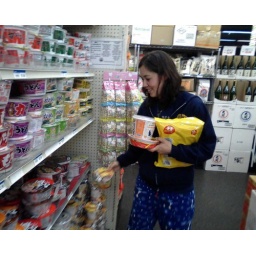
A wall of ramen/noodle bowls in Nijiya Market